Surround optical-fiber immunoassay

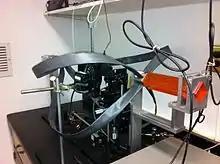
A prototype version of surround optical fiber immunoassay

Surround optical-fiber immunoassay (SOFIA) is an ultrasensitive, "in vitro" diagnostic platform incorporating a surround optical-fiber assembly that captures fluorescence emissions from an entire sample. The technology's defining characteristics are its extremely high limit of detection, sensitivity, and dynamic range. SOFIA's sensitivity is measured at the attogram level (10 g), making it about one billion times more sensitive than conventional diagnostic techniques. Based on its enhanced dynamic range, SOFIA is able to discriminate levels of analyte in a sample over 10 orders of magnitude, facilitating accurate titering.